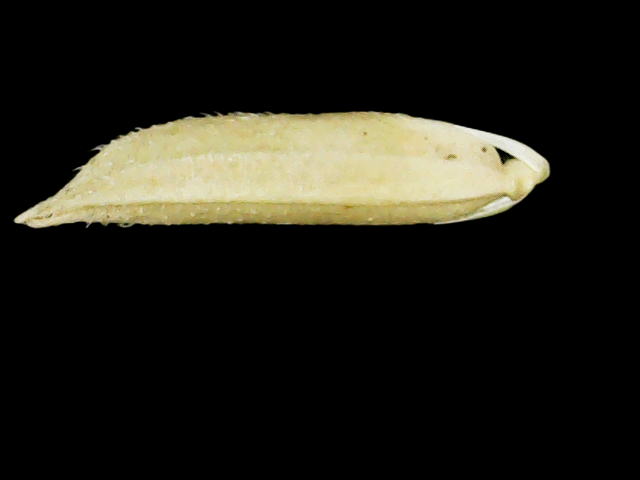
Rice variety: Binadhan25